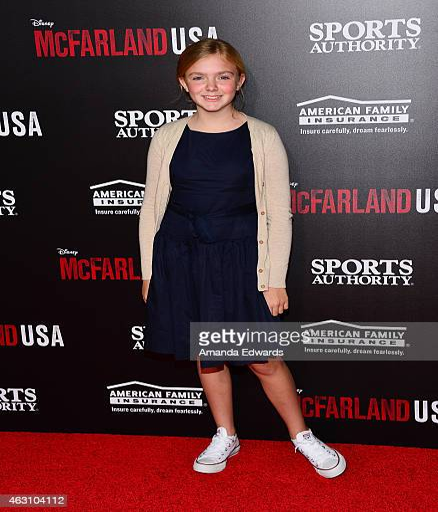
actor arrives at the world premiere